Animotion

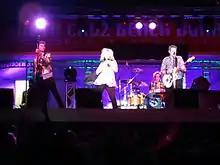
Animotion performing at Santa Cruz Beach Boardwalk, July 27, 2012

Several of the original members reunited on February 8, 2001, in response to a request from Alex Hart and 94.7 NRK Radio Station in Portland, Oregon, performing for a sold-out crowd. Plane, Wadhams, Kirkpatrick, and Smith have continued to perform as Animotion since this time; with drummer Kevin Rankin joining them in 2002, and Bill's son Chris Wadhams joining as bass player in 2011. Don Kirkpatrick also plays in Rod Stewart's band. When he is unavailable, Portland, Oregon guitarist Kevin Hahn deputizes in the position. They have performed many shows with A Flock of Seagulls, Wang Chung, Berlin and the Motels in recent years.